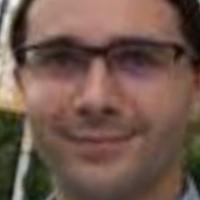
Age group: age 31-40